Alexian Kernel

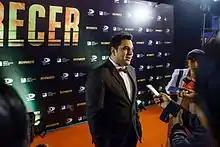
Kernel participated with the well-known Peruvian filmmaker Dorian Fernández-Moris (in image) in "General Cemetery" y "Maligno".

Outside his musical alias, Meza is very dedicated to film scene as film editor, visual artist and writer. He worked as offline editor in very popular Peruvian film "Cementerio general" directed by Dorian Fernández-Moris, which was the highest -grossing film in Peru in 2013. After participating as screenwriter and actor in college-short film "Ciudadanos Astrales" in 2014, he returned to work for Dorian Fernández-Moris for "Maligno" in 2016 as graphic designer and digital artist.